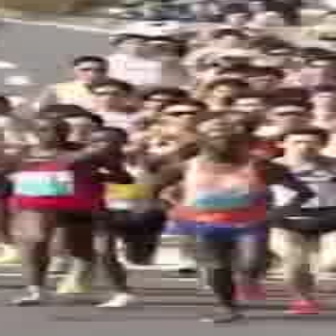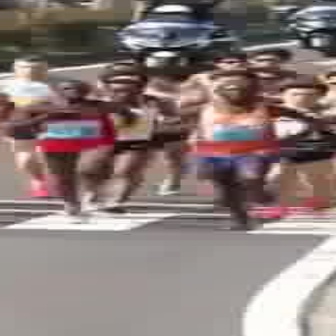
  Please identify the target specified by the bounding box [122,128,316,322] in the first image and locate it in the second image. Return the coordinates in [x_min,y_min,x_max,y_max] format.
Answer: [170,78,321,229]